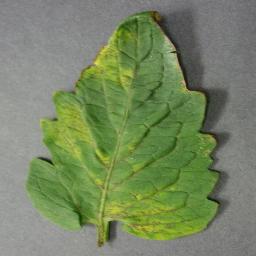
Label: Tomato___Tomato_Yellow_Leaf_Curl_Virus